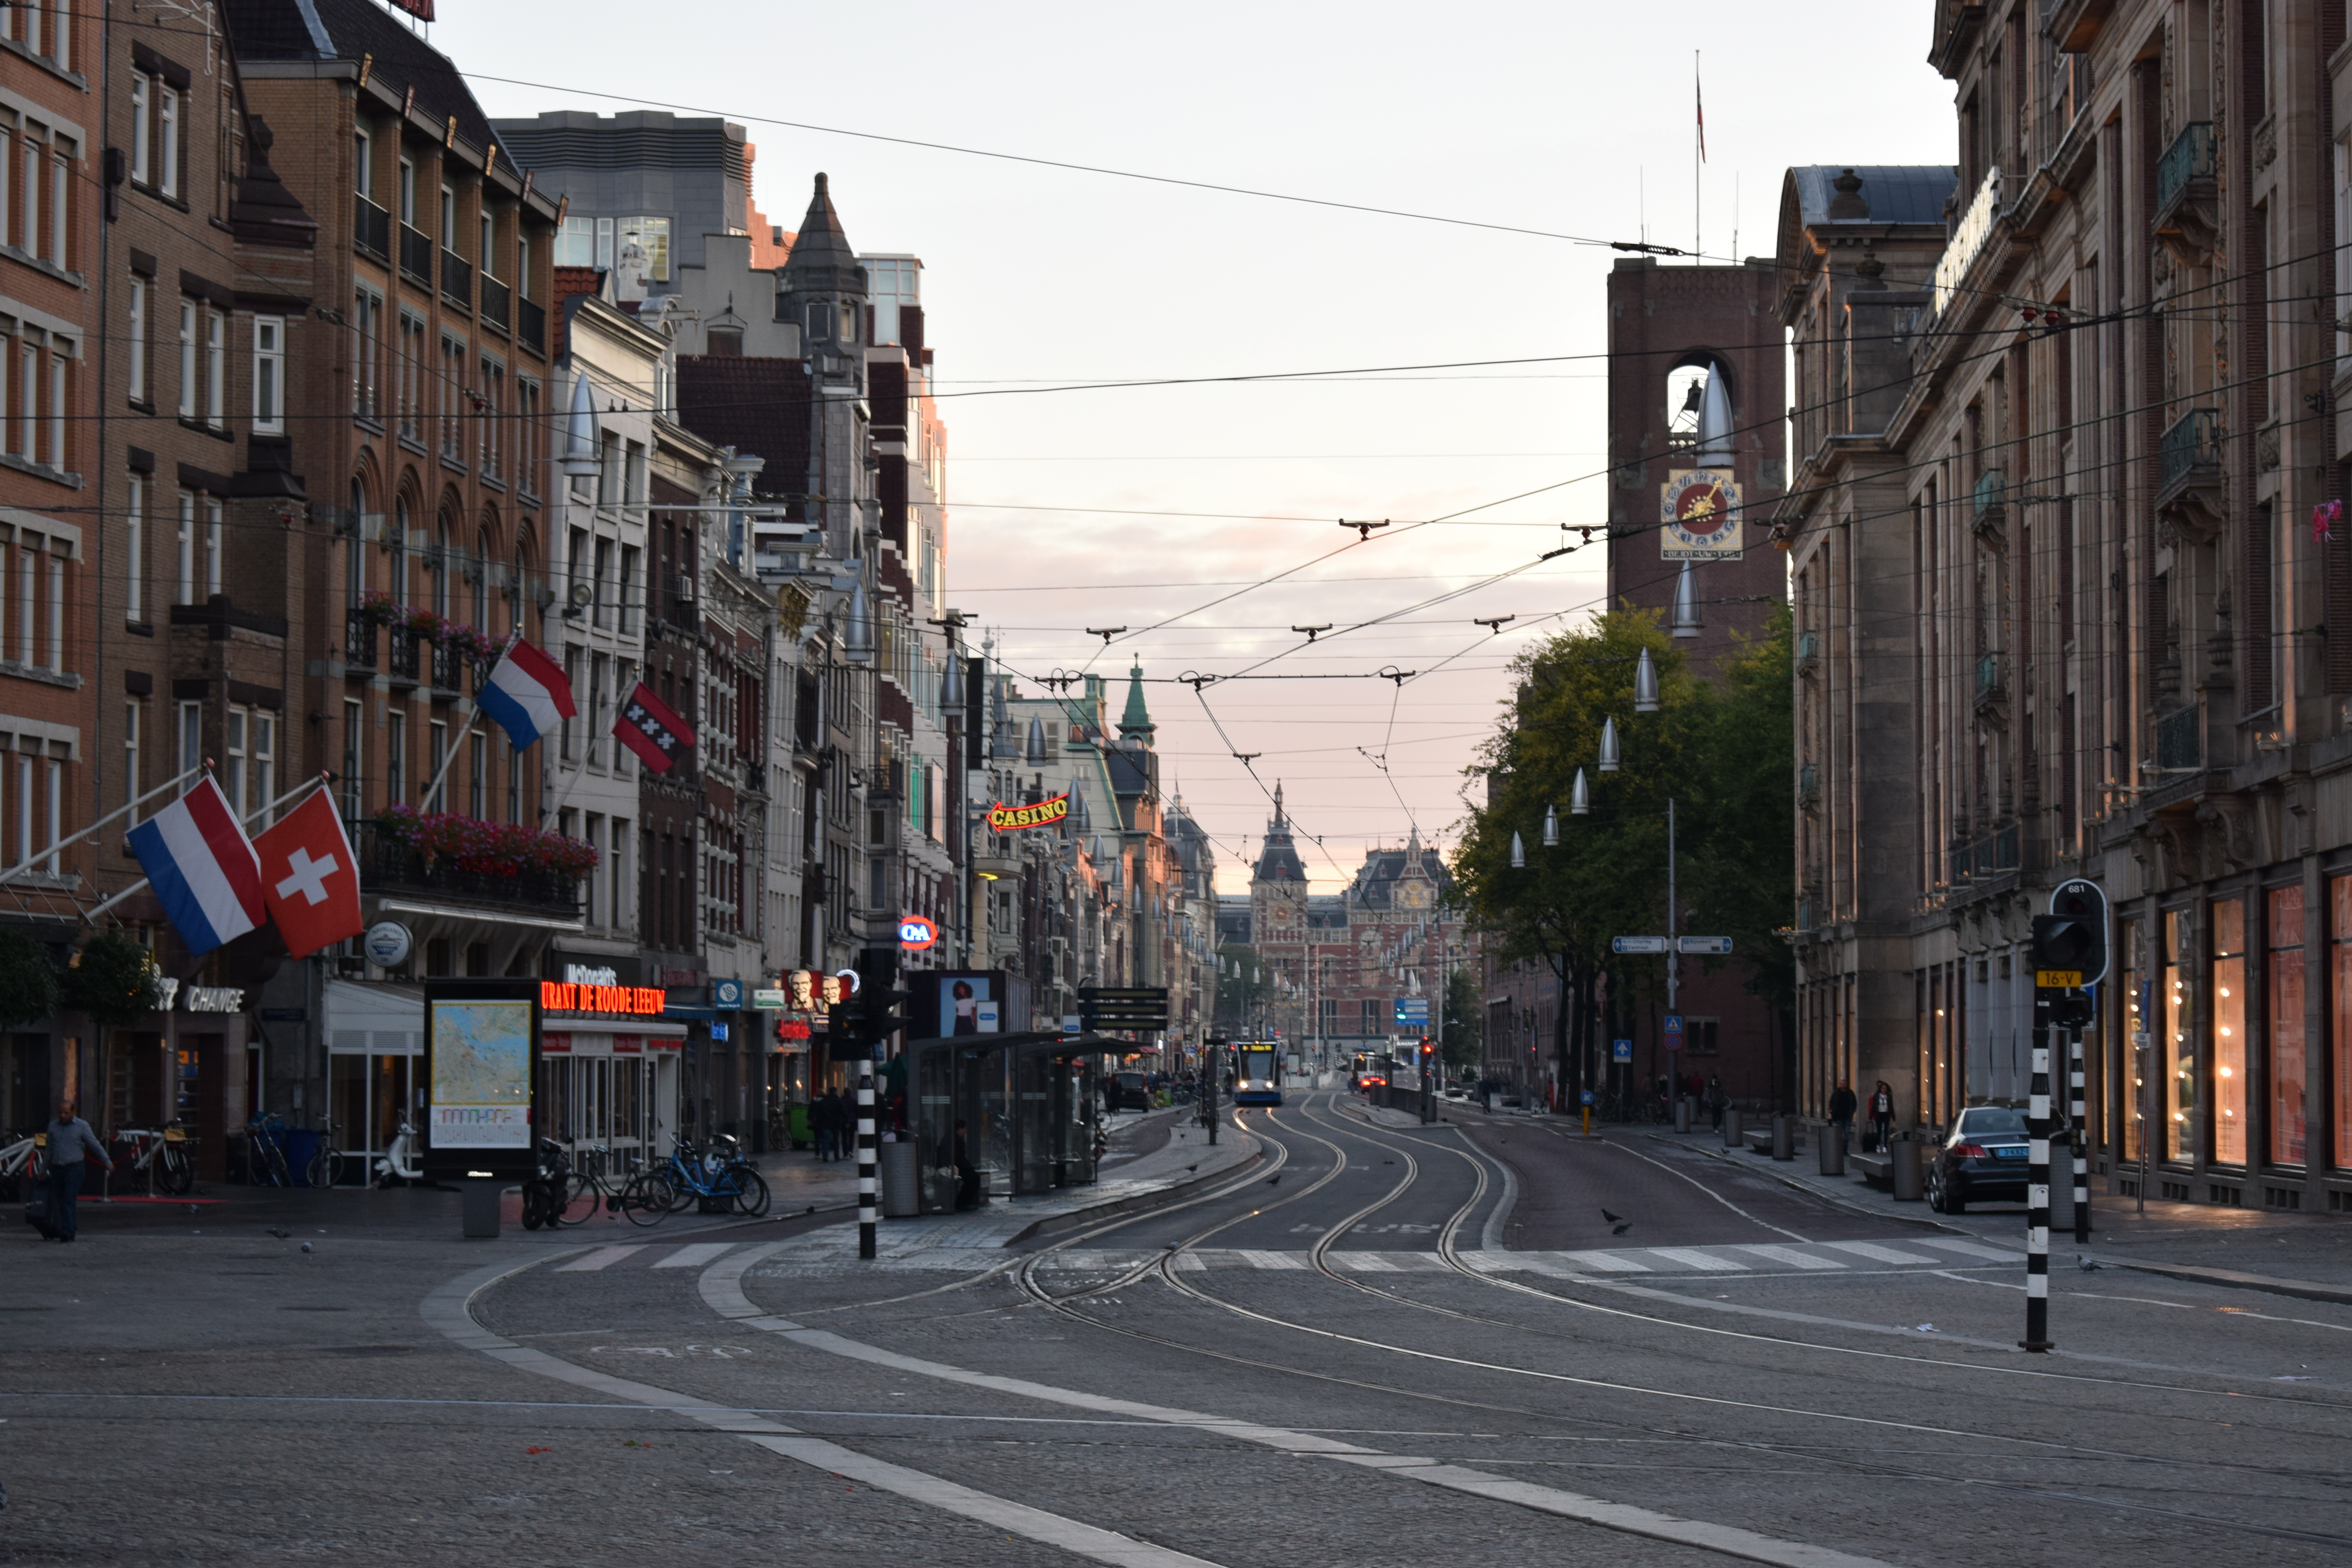
pedestrian, road, street, town, city, cityscape, downtown, tram, transport, europe, vehicle, lane, capital, holland, amsterdam, infrastructure, bicycles, vias, neighbourhood, road surface, urban area, residential area, human settlement